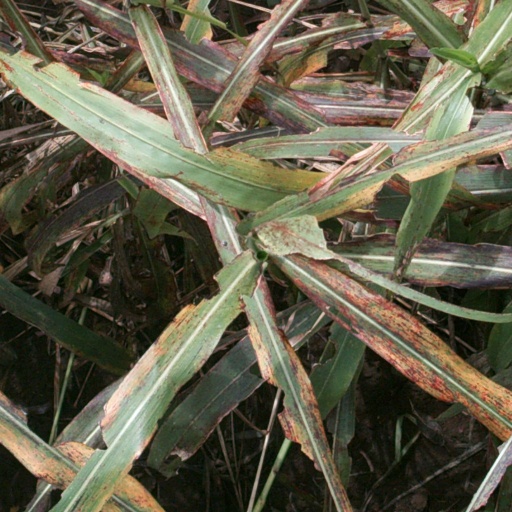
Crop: sorghum